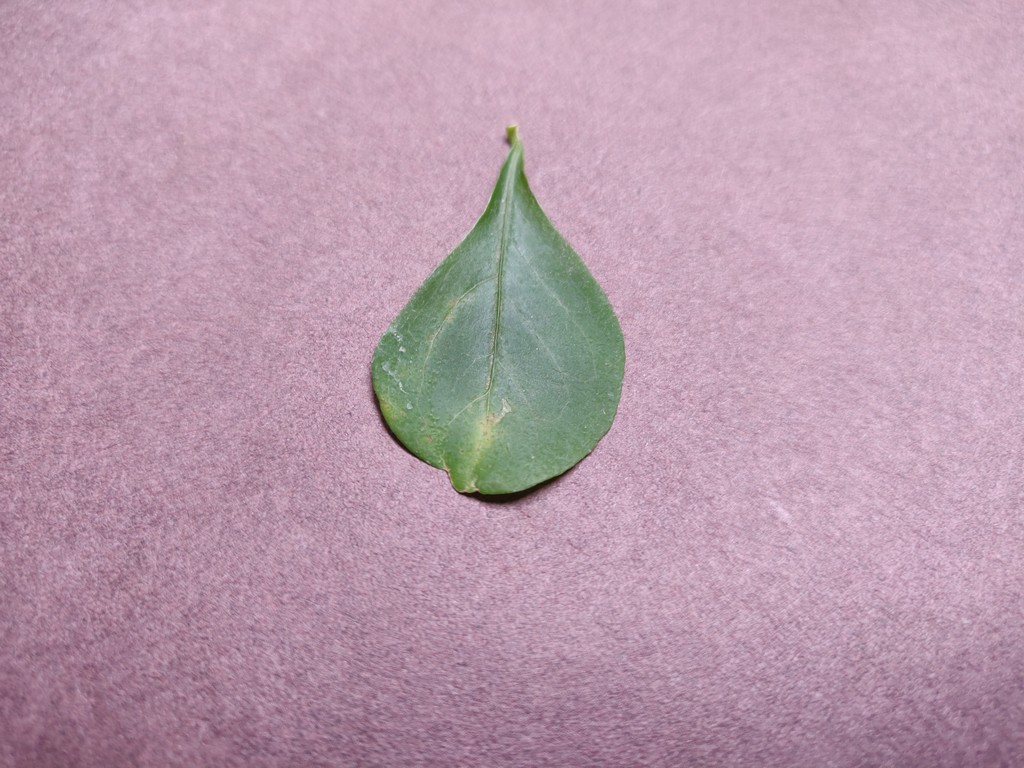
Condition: Unhealthy
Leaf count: single
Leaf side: front